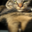
Label: cat